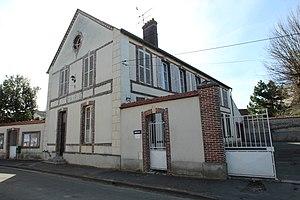
Mairie de Gommerville (Eure-et-Loir) en France.
Gommerville est une ancienne commune française située dans le département d'Eure-et-Loir en région Centre-Val de Loire.